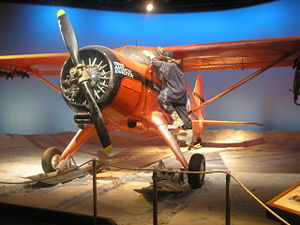
De Havilland Canada DHC-2 Beaver / Udstillede fly
RNZAF Beaver der supporterede den Trans-Antarktiske Ekspedition 1955-58
de Havilland Canada DHC-2 Beaver er et enmotors, højvinget og propel-drevet STOL fly udviklet og produceret af de Havilland Canada, og er primært kendt som et bushfly; mere præcist, som bushflyet over alle bushfly. Det bliver benyttet til fragt- og passagertransport, spredning af kunstgødning og sprøjtemidler, og er i stort omfang accepteret til generel anvendelse ved mange væbnede styrker. United States Army indkøbte adskillige hundrede; ni DHC-2 er stadig i tjeneste ved U.S. Air Force Auxiliary for search and rescue. En Royal New Zealand Air Force Beaver supporterede Sir Edmund Hillarys ekspedition til Sydpolen. Over 1.600 Beavere blev produceret indtil 1967, hvor den oprindelige produktionslinie lukkede ned.